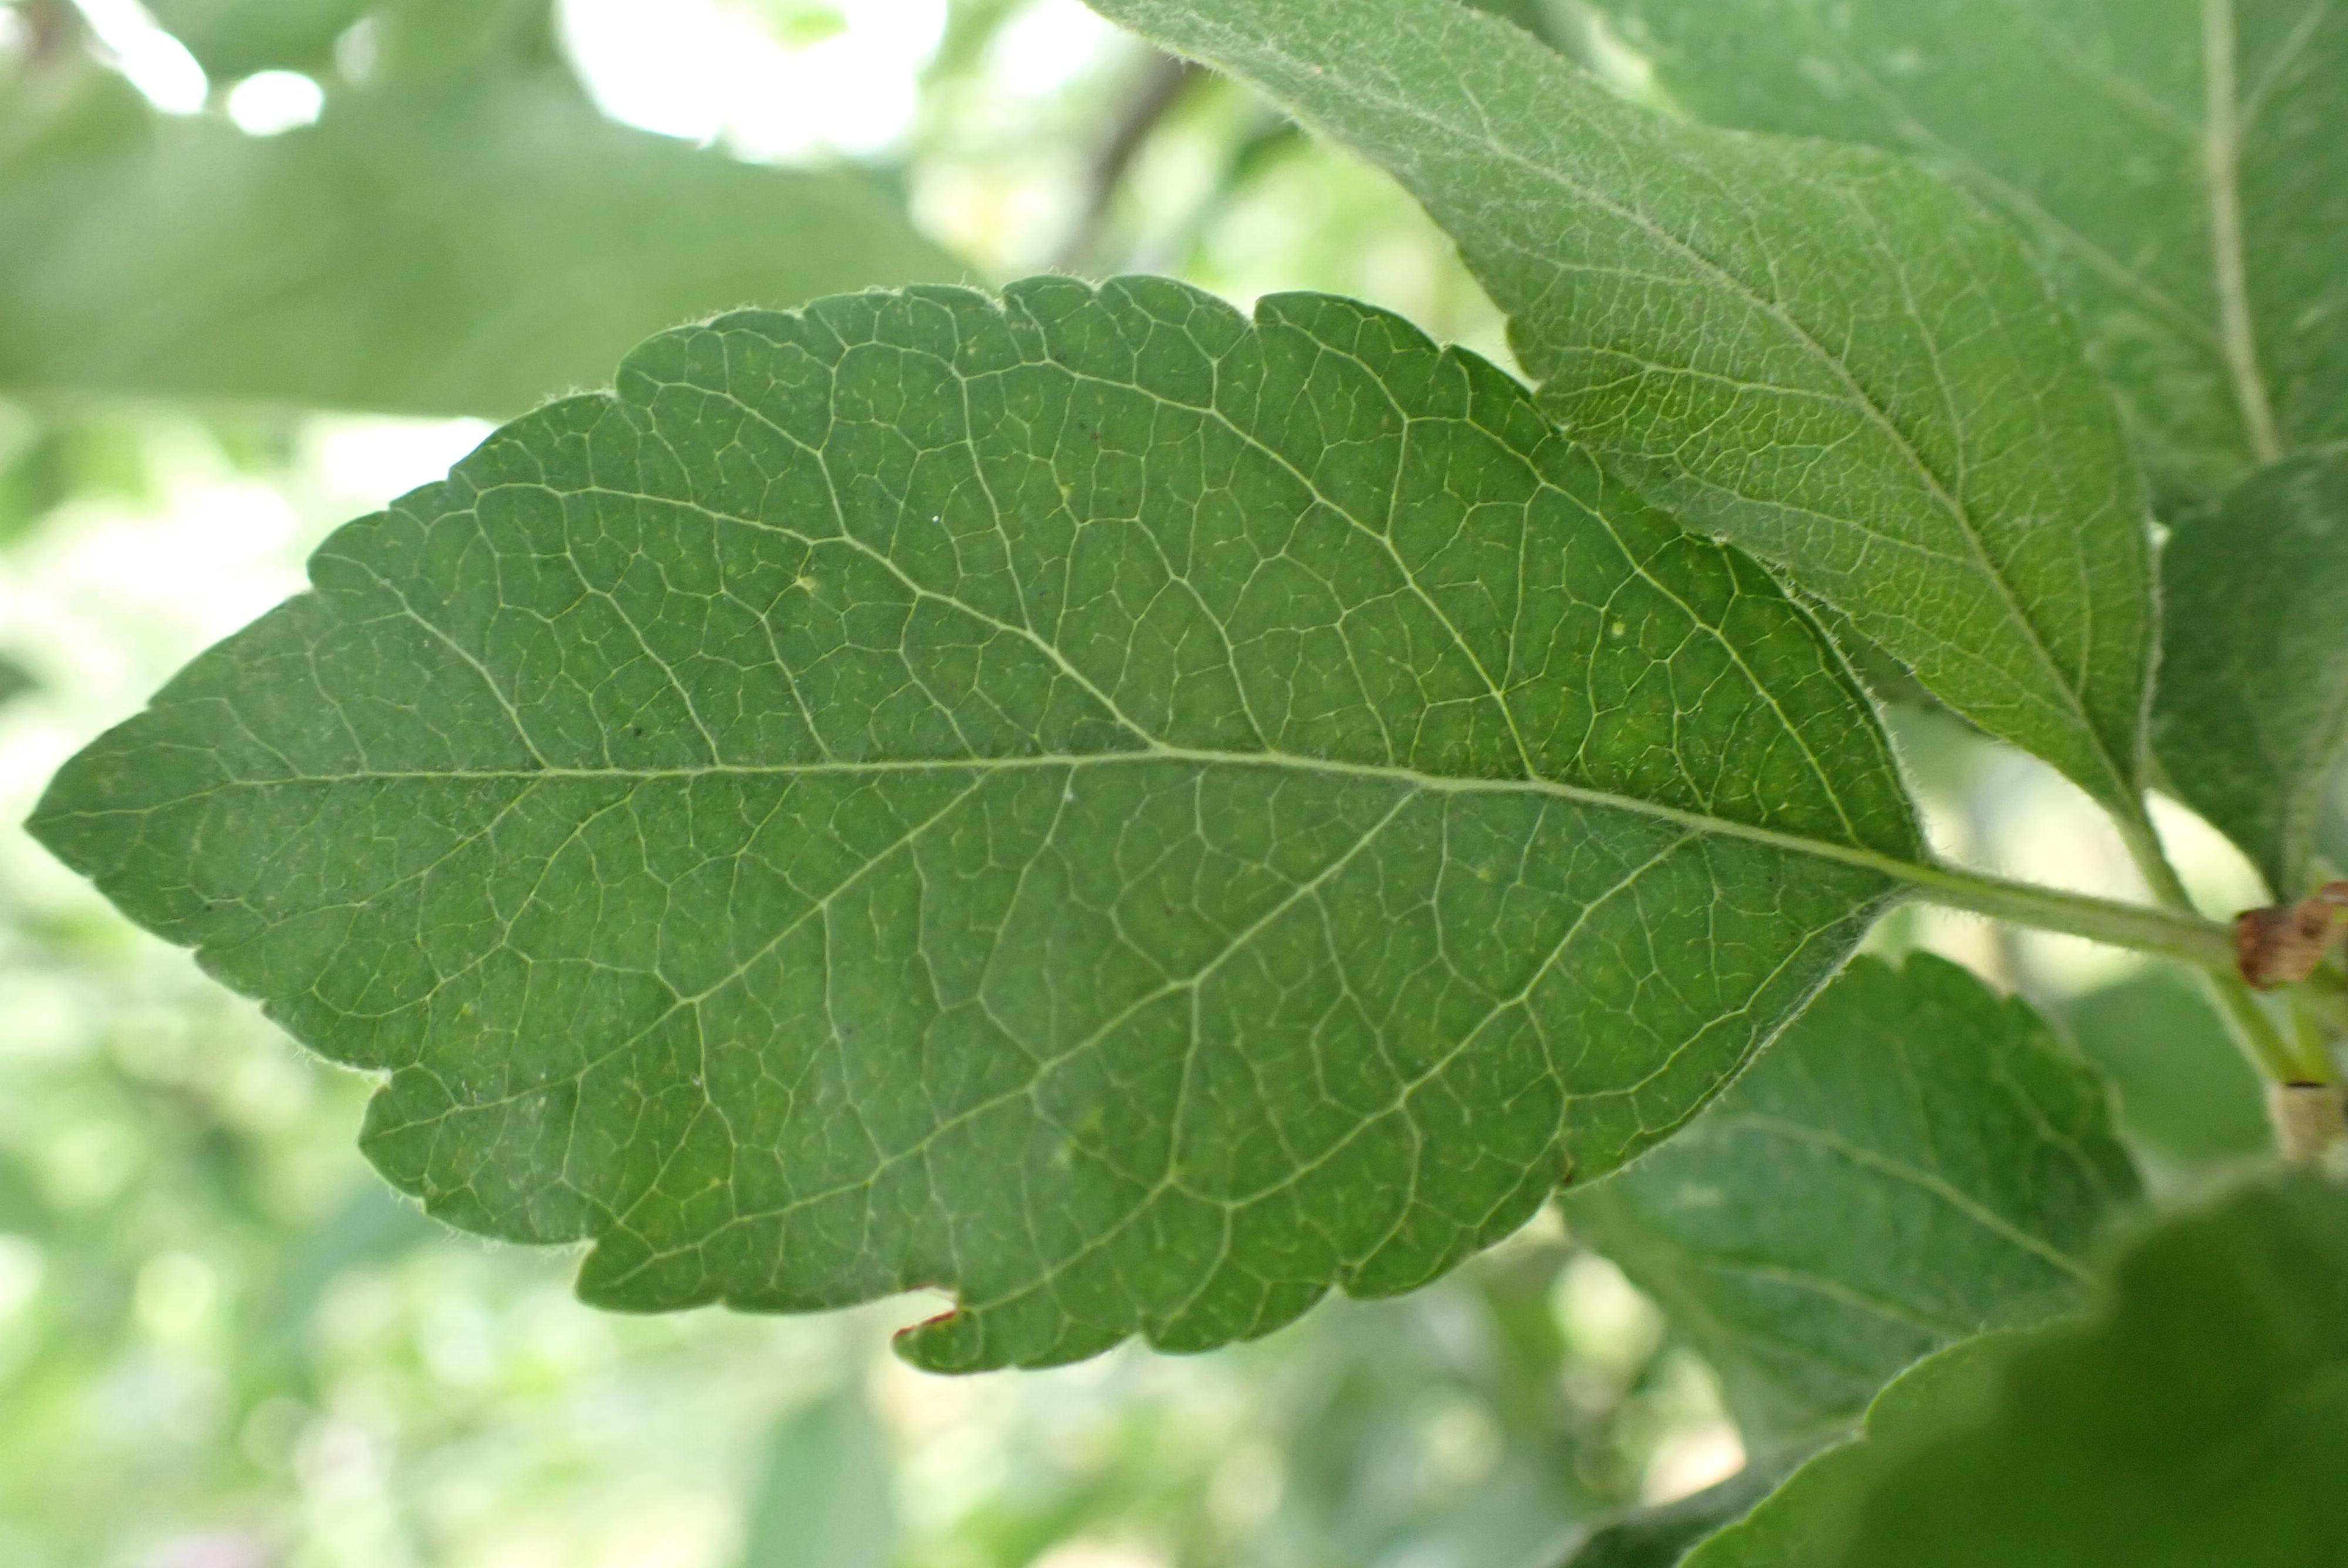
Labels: healthy